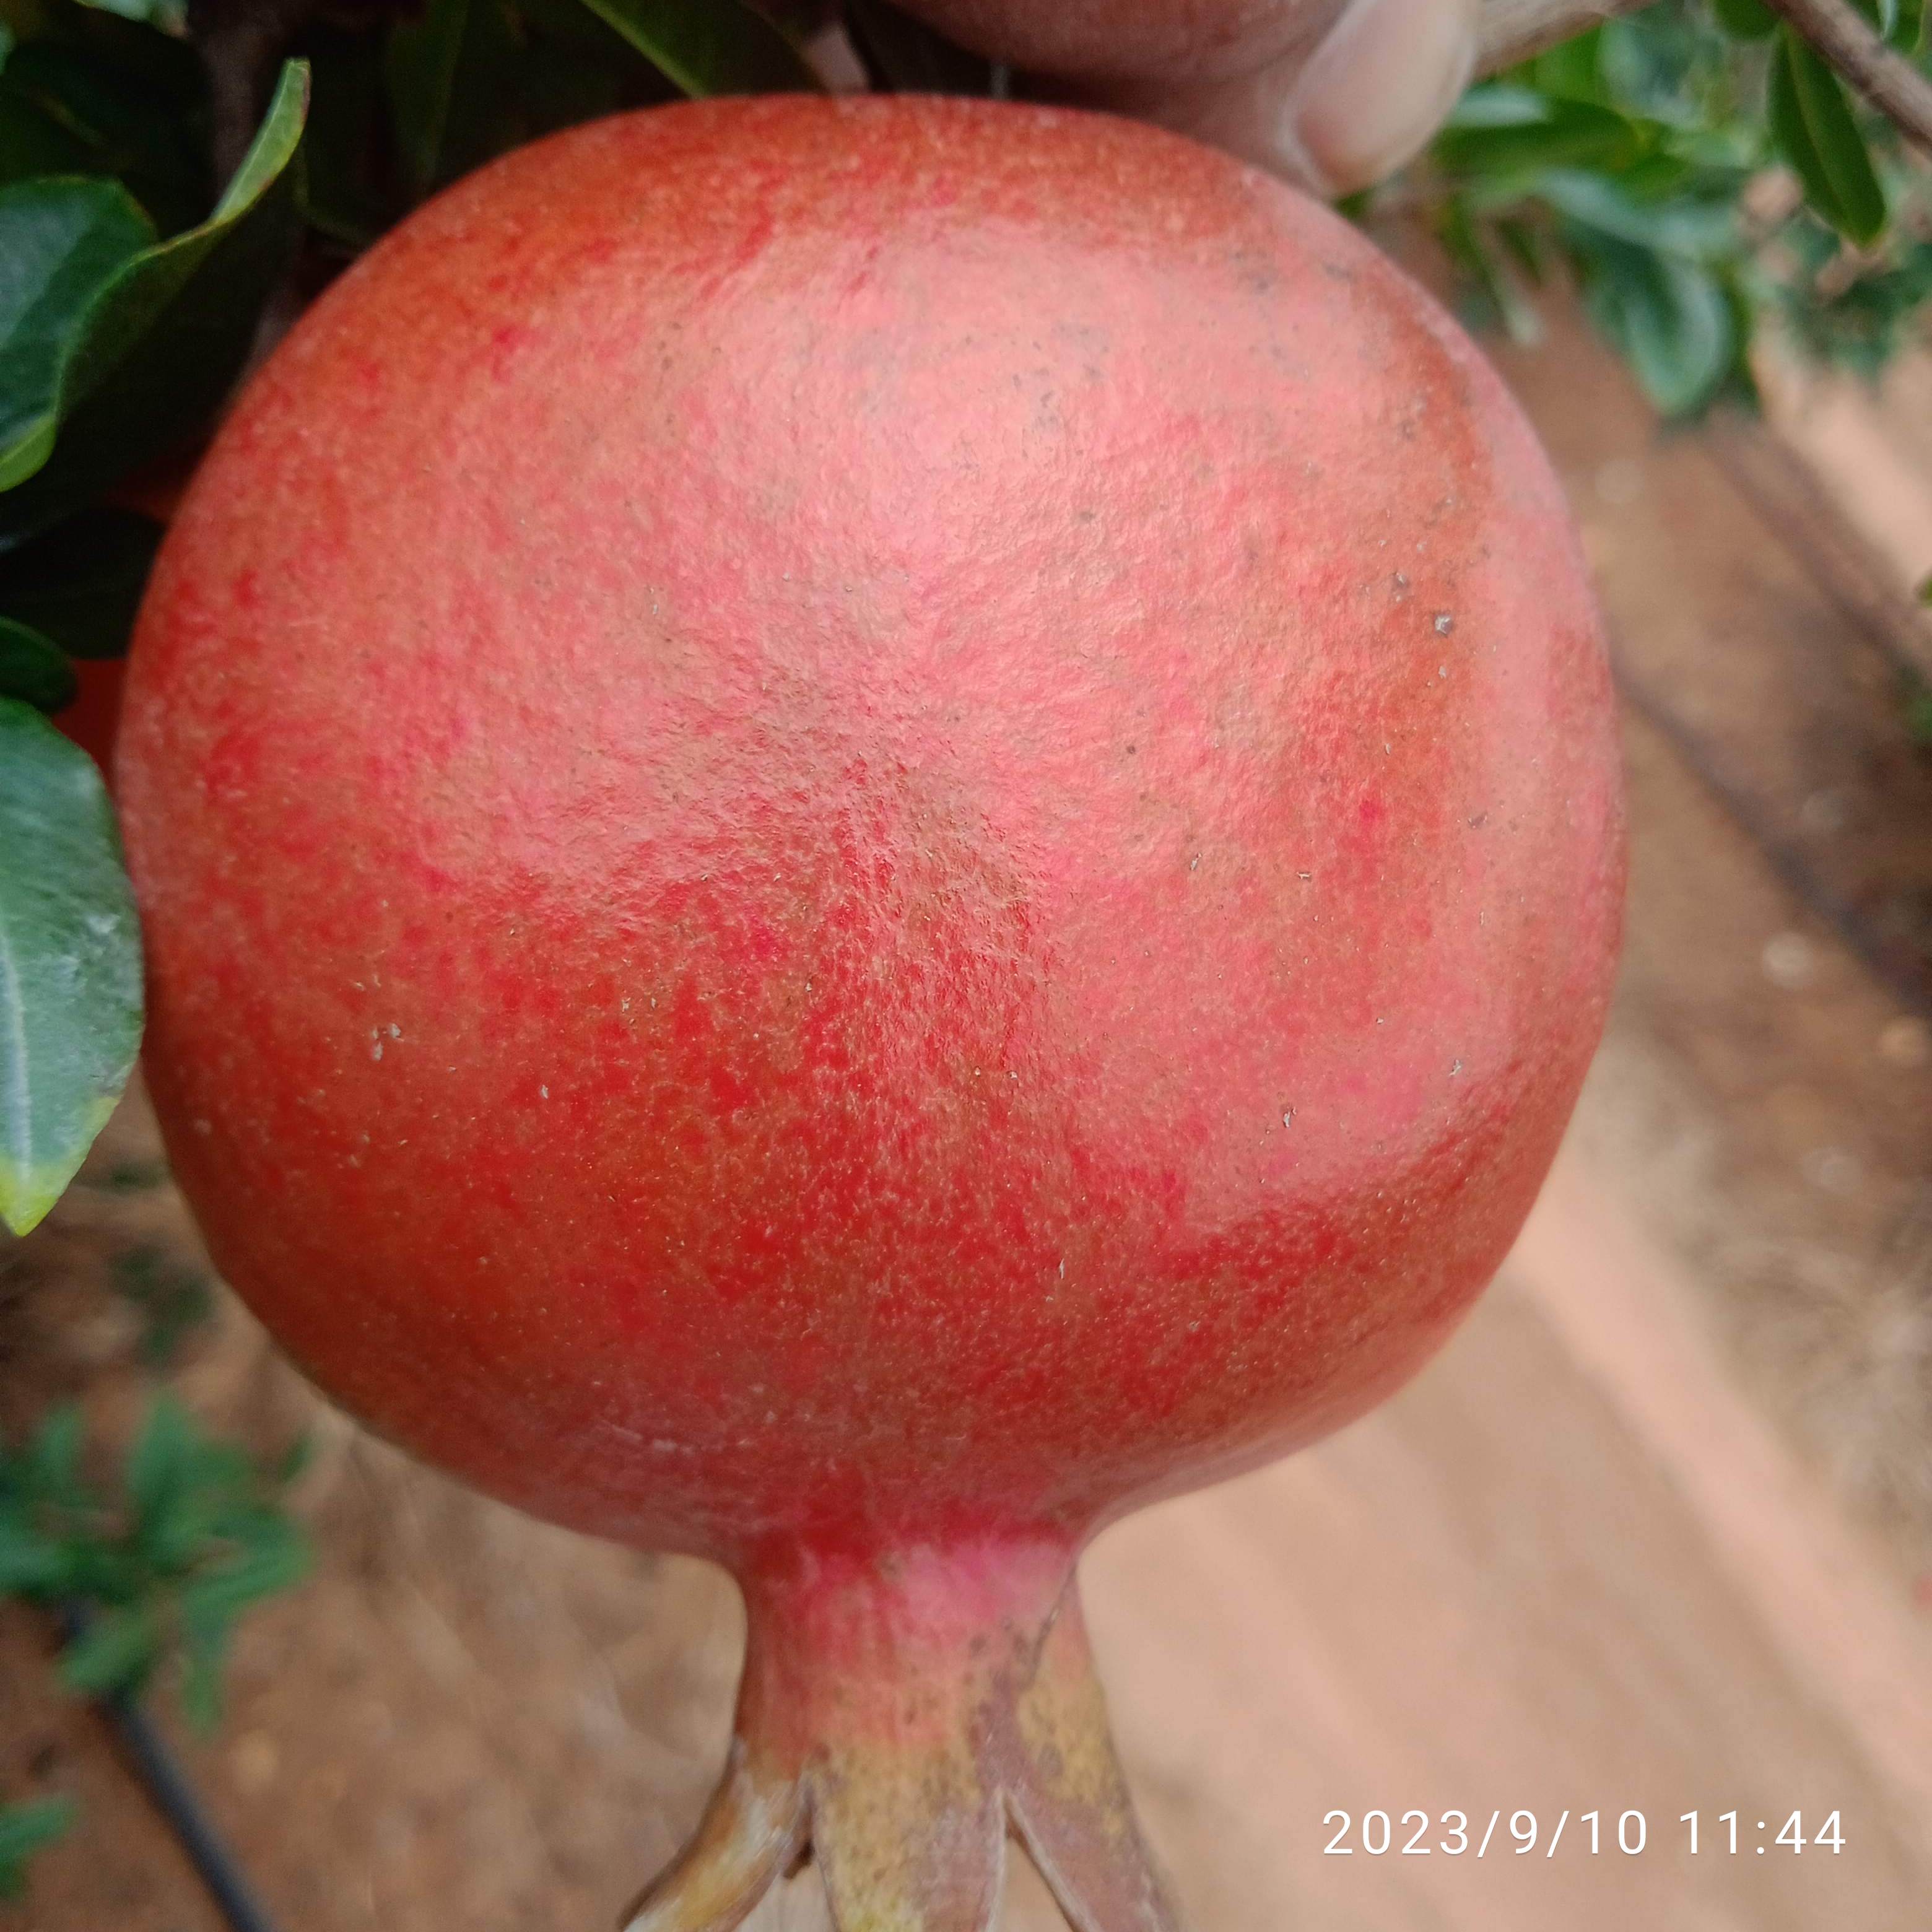
Label: Healthy